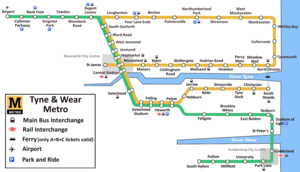
Le Tyne & Wear Metro, ouvert en 1980, est un métro qui circule dans l'agglomération de Newcastle au Royaume-Uni. Il dessert également les villes de Tynemouth et South Shields. Le réseau tire son nom des deux rivières qui coulent dans les environs : la Tyne et le Wear.